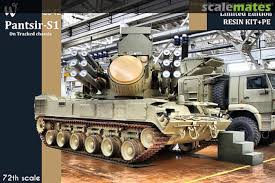
Label: Pantsir-S1